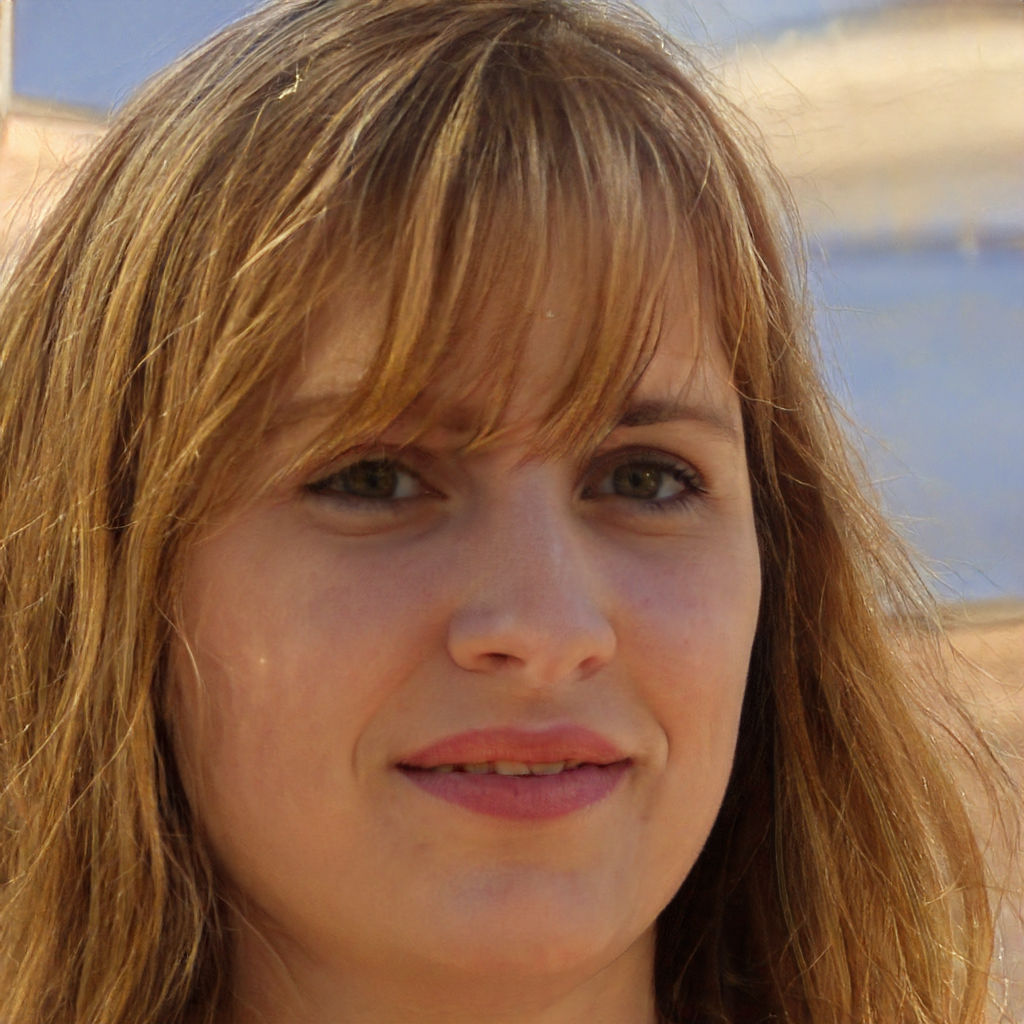
Label: Colored